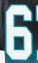
Number: 6